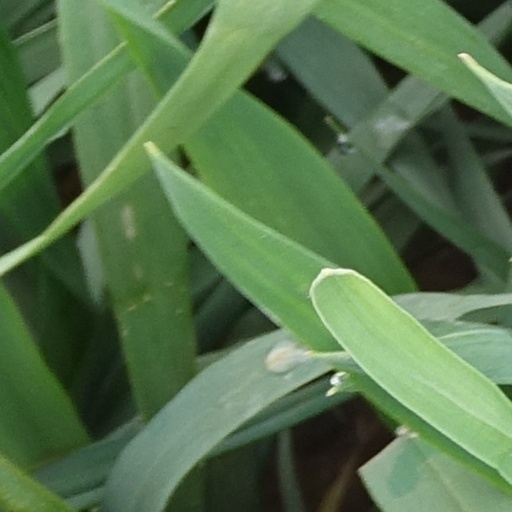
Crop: wheat